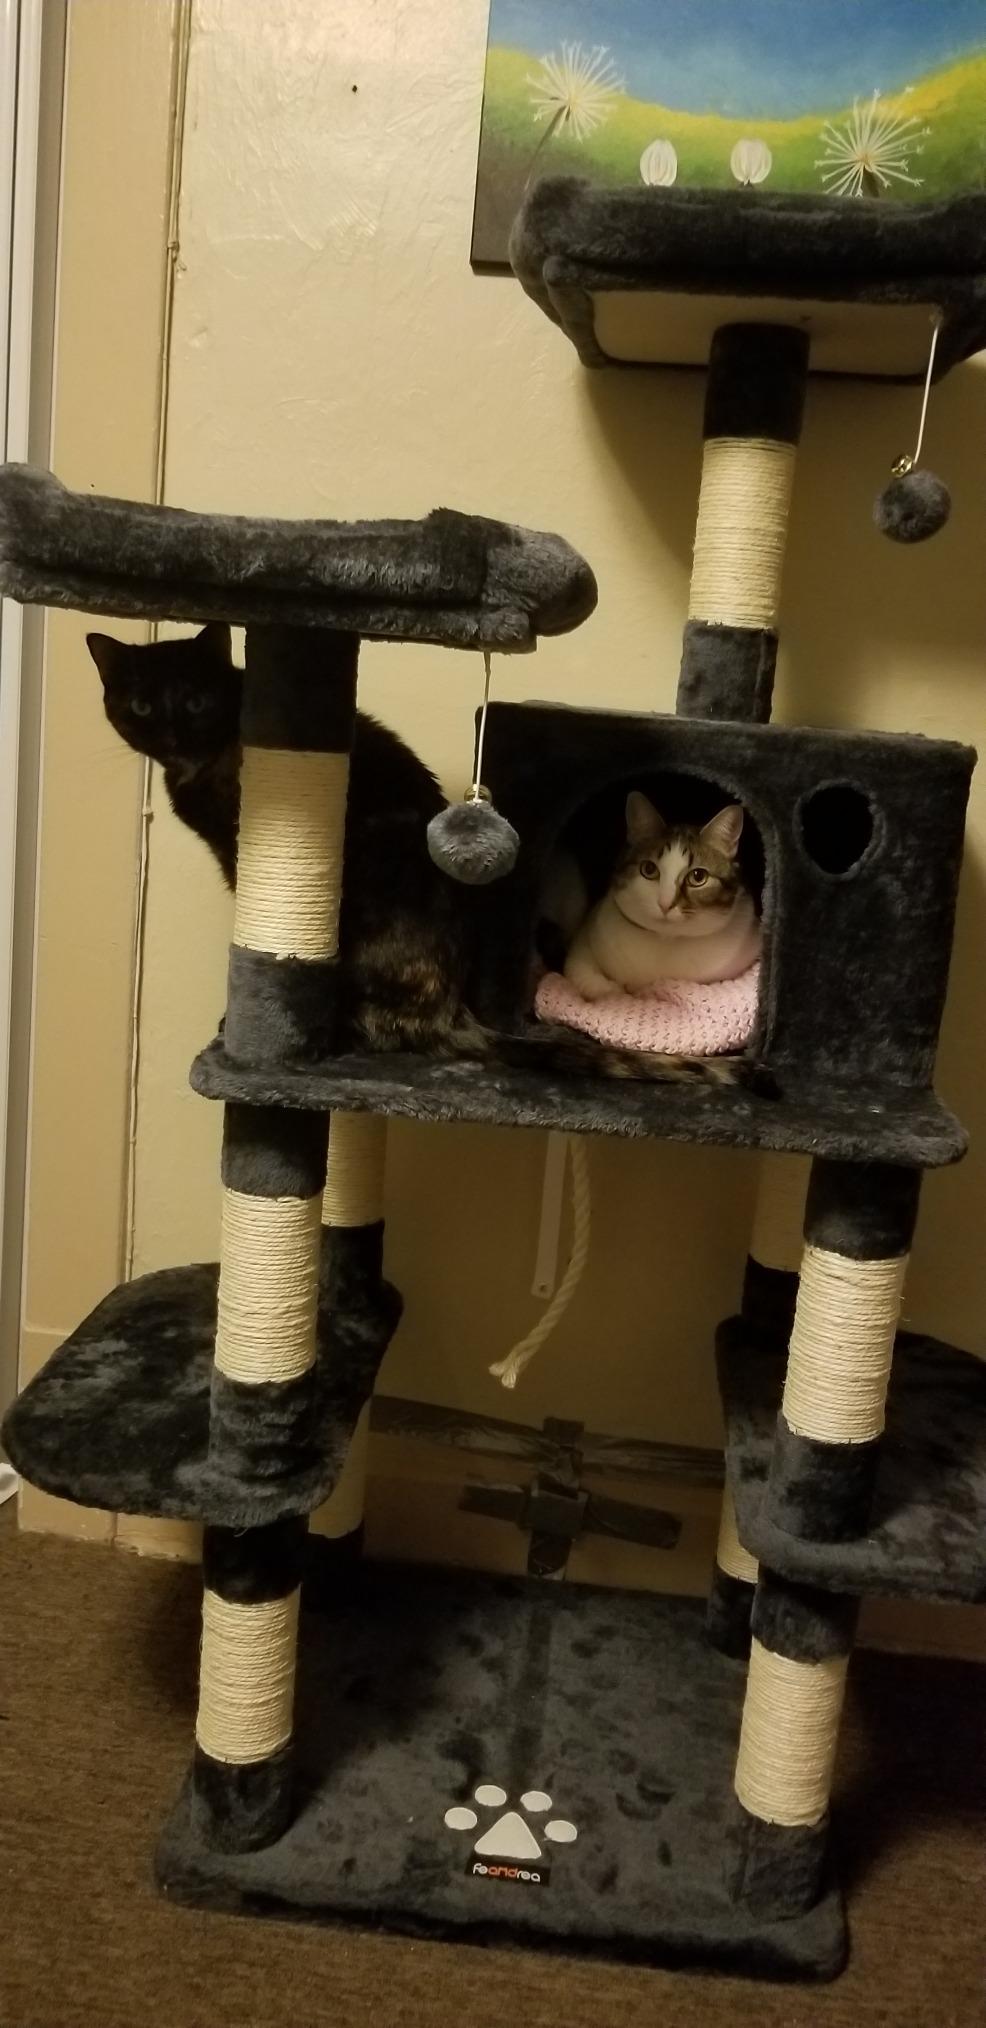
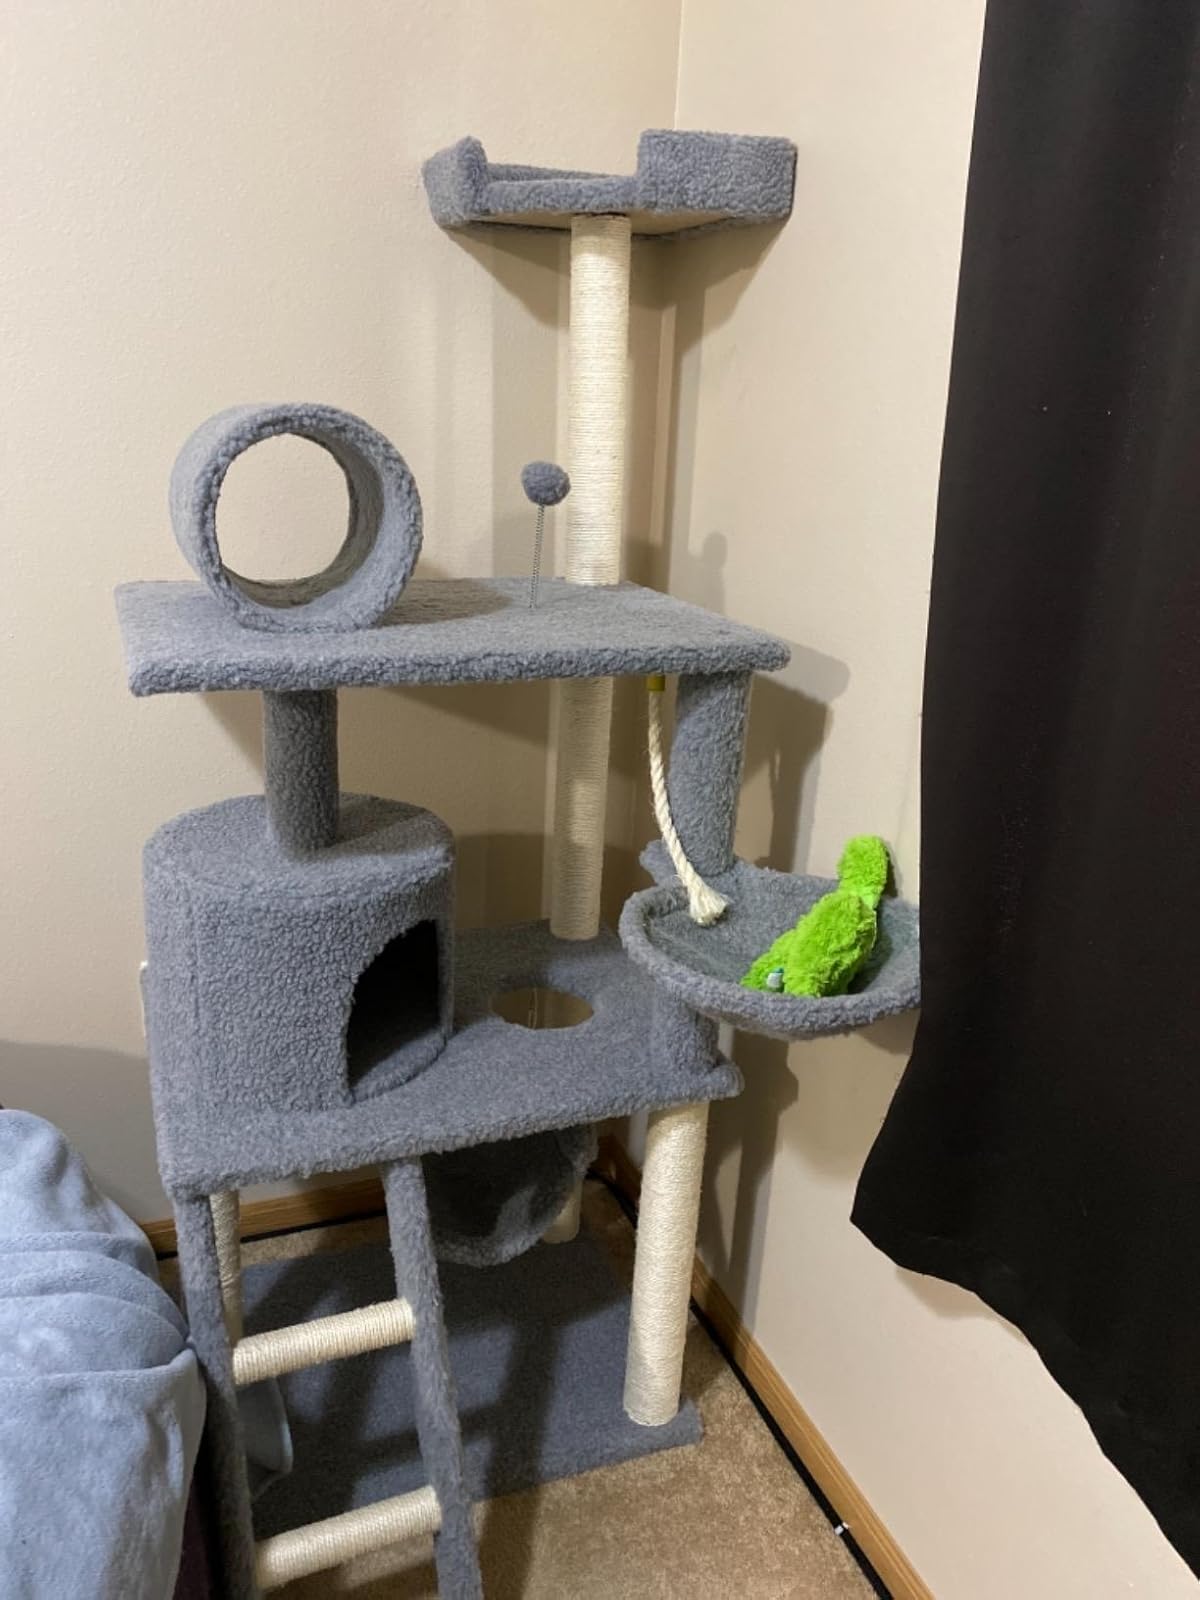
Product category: items_cat tree
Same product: no